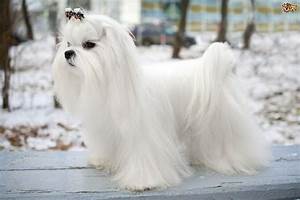
Label: cane